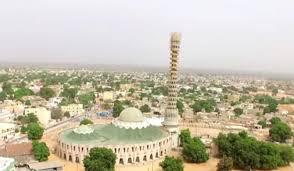
Lii de ab dëkk la. Dëkk bu mag,am jumaa ju mag ju ca nekk, am sóoroor bu gudd ca kaw.. Dëkk bi yit am na ay garab yu bari lool. Kër yi fi nekk tamit yu weex a ci ëpp.